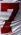
Number: 7